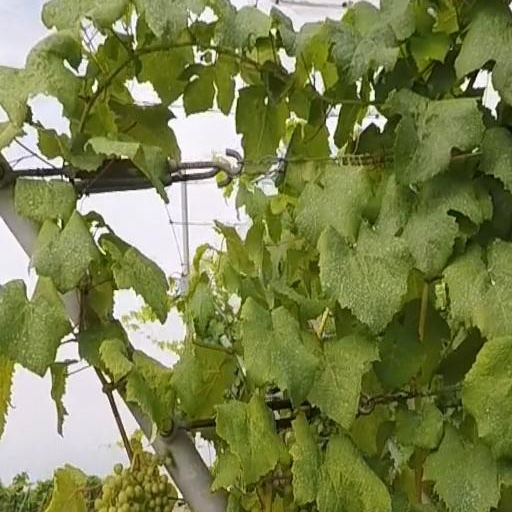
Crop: grape